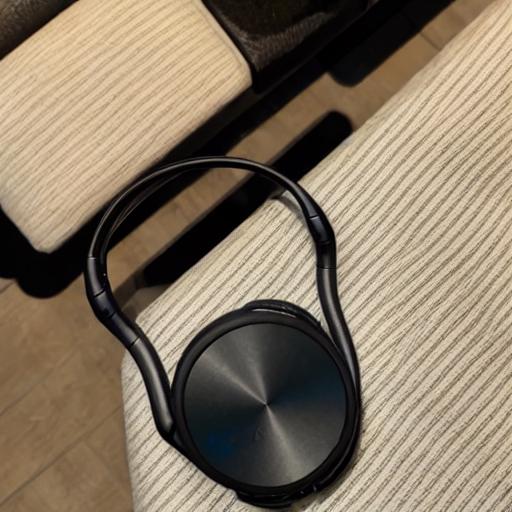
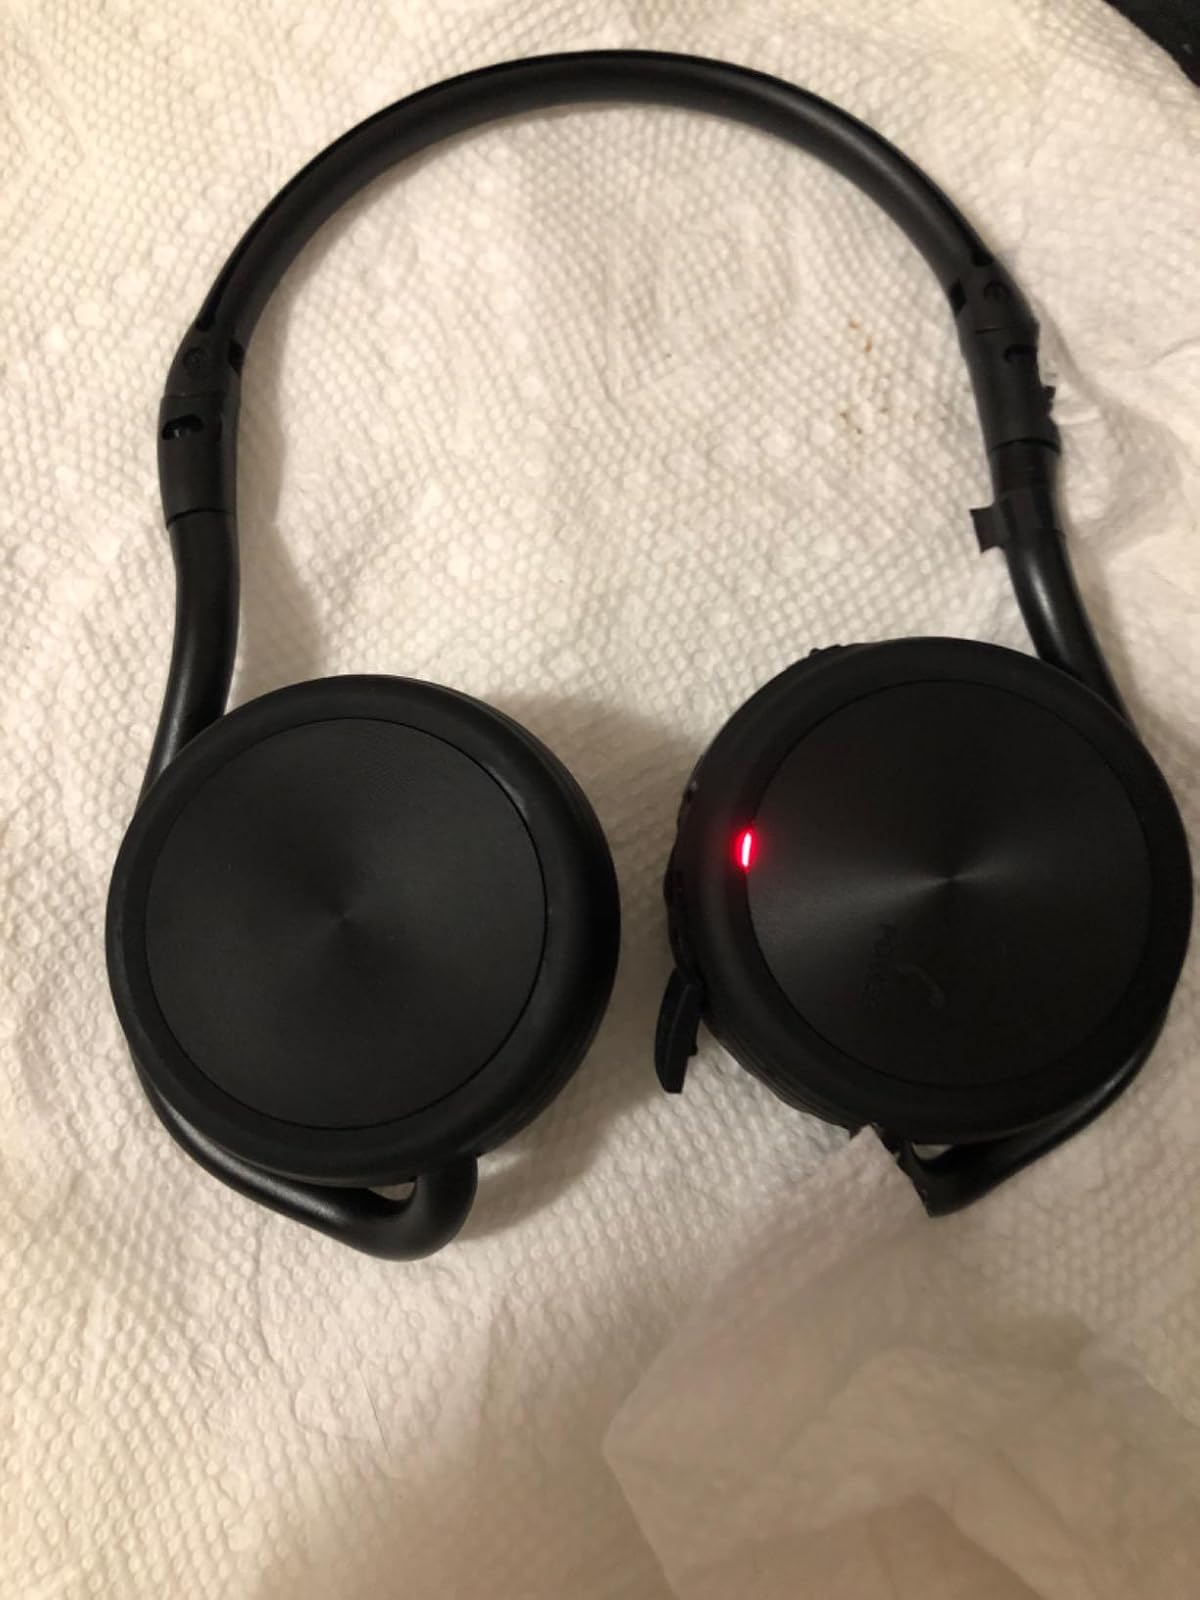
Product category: headphones
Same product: no